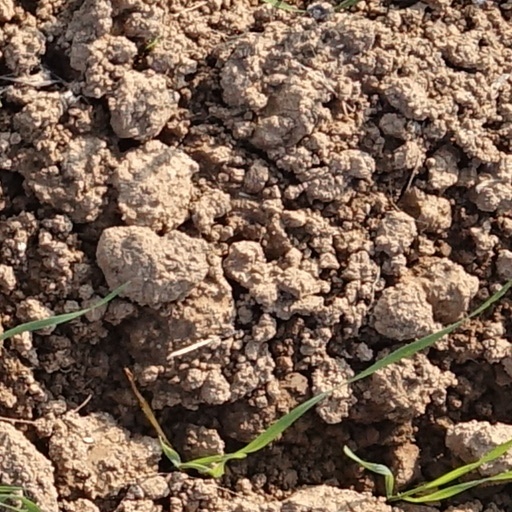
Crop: wheat